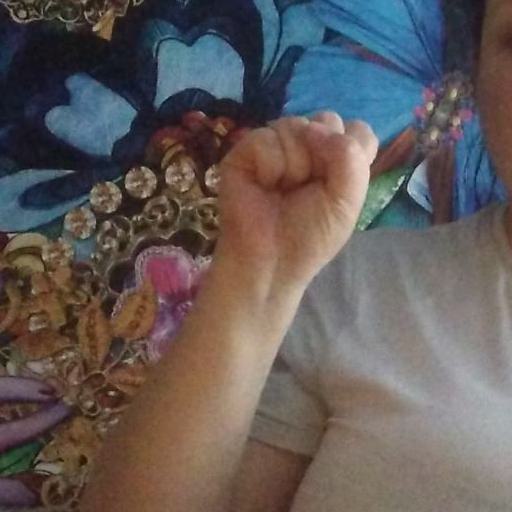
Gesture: fist